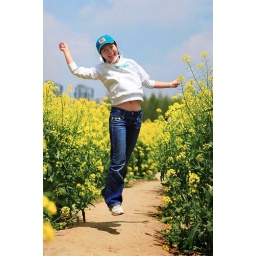
girl in the rape flower fields